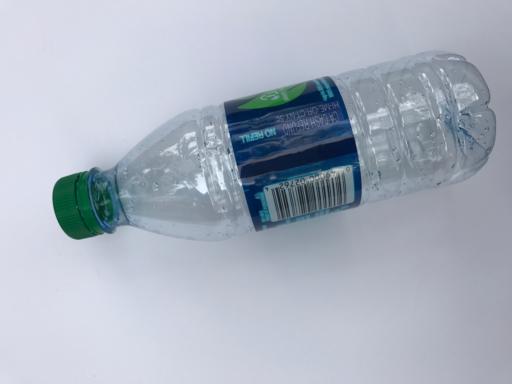
Waste category: plastic